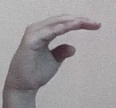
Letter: jeem